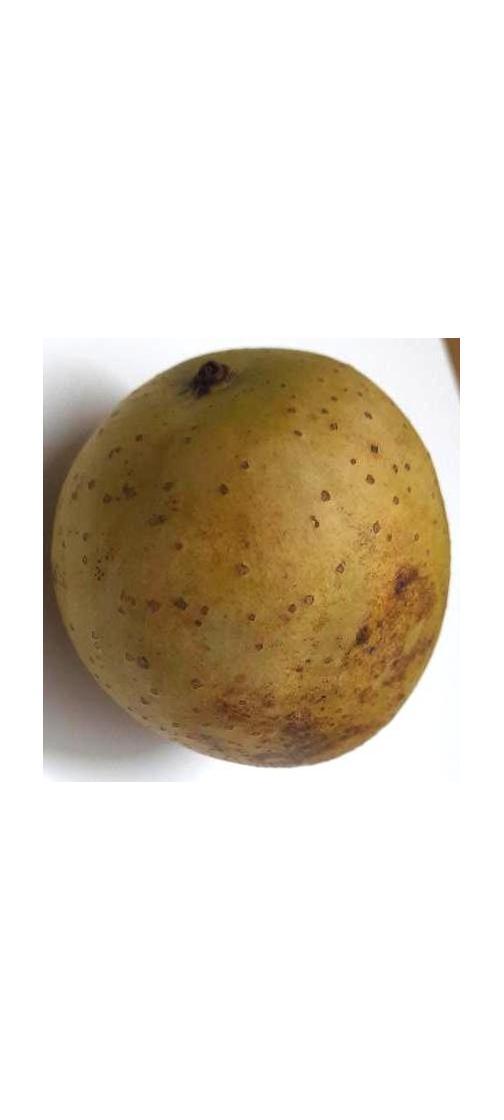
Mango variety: Gourmoti